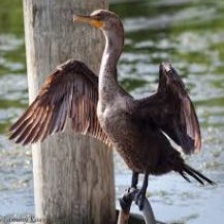
Species: DOUBLE BRESTED CORMARANT
Scientific name: PHALACROCORAX AURITUS